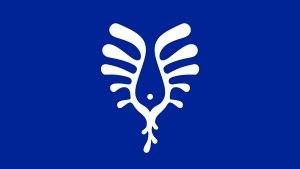
Le Nunavik, autrefois nommé le Nouveau-Québec, est le nom donné au territoire québécois situé au-delà du 55ᵉ parallèle nord. Faisant partie de la région du Nord-du-Québec, le Nunavik couvre un territoire d'une superficie d'environ 507 000 km² et est composé de lacs sculptés par les glaciers, de toundra et de forêt boréale.